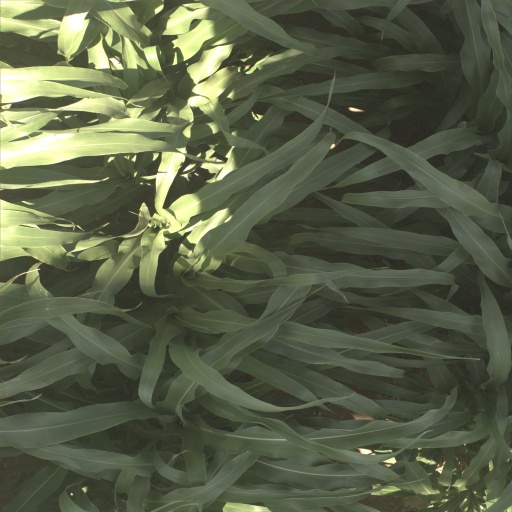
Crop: sorghum